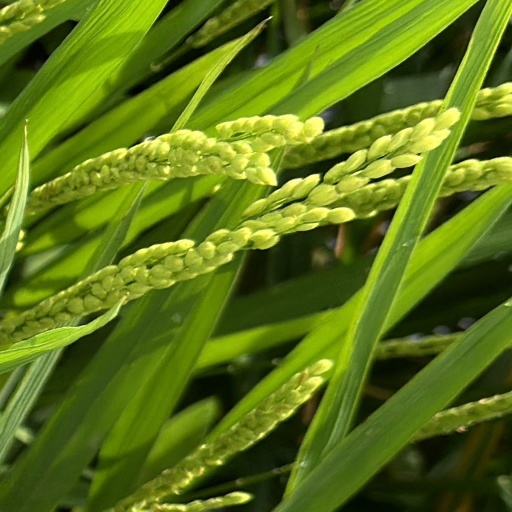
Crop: rice